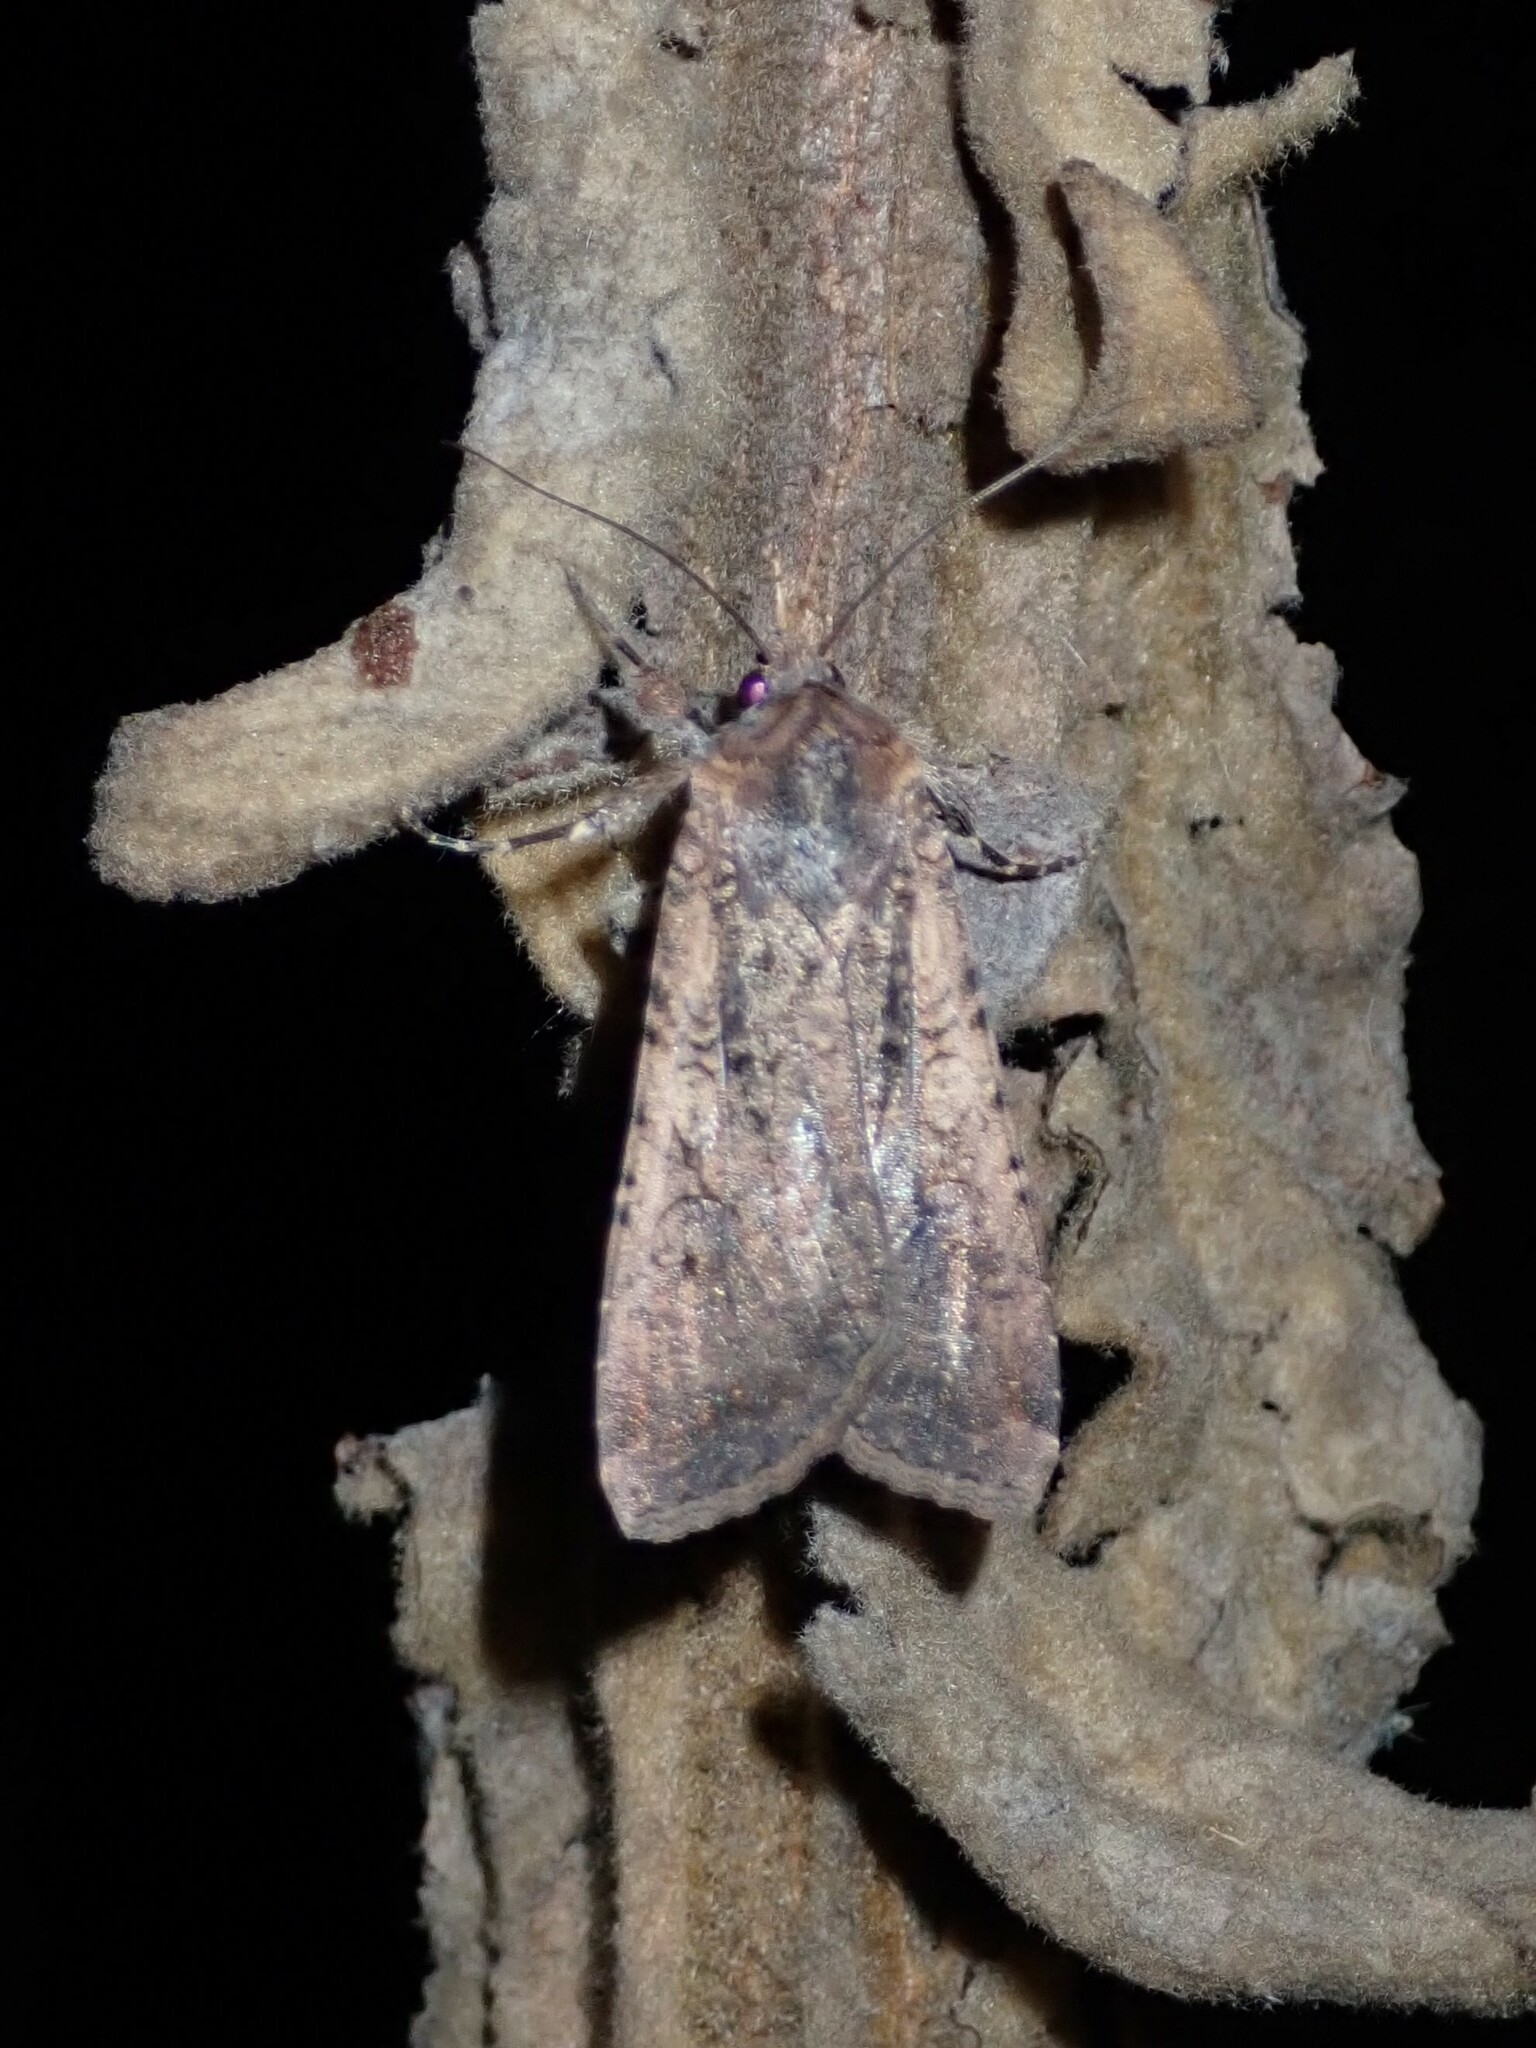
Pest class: cutworms